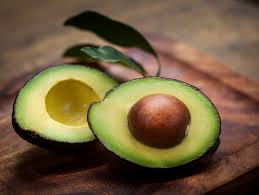
Label: Avocado